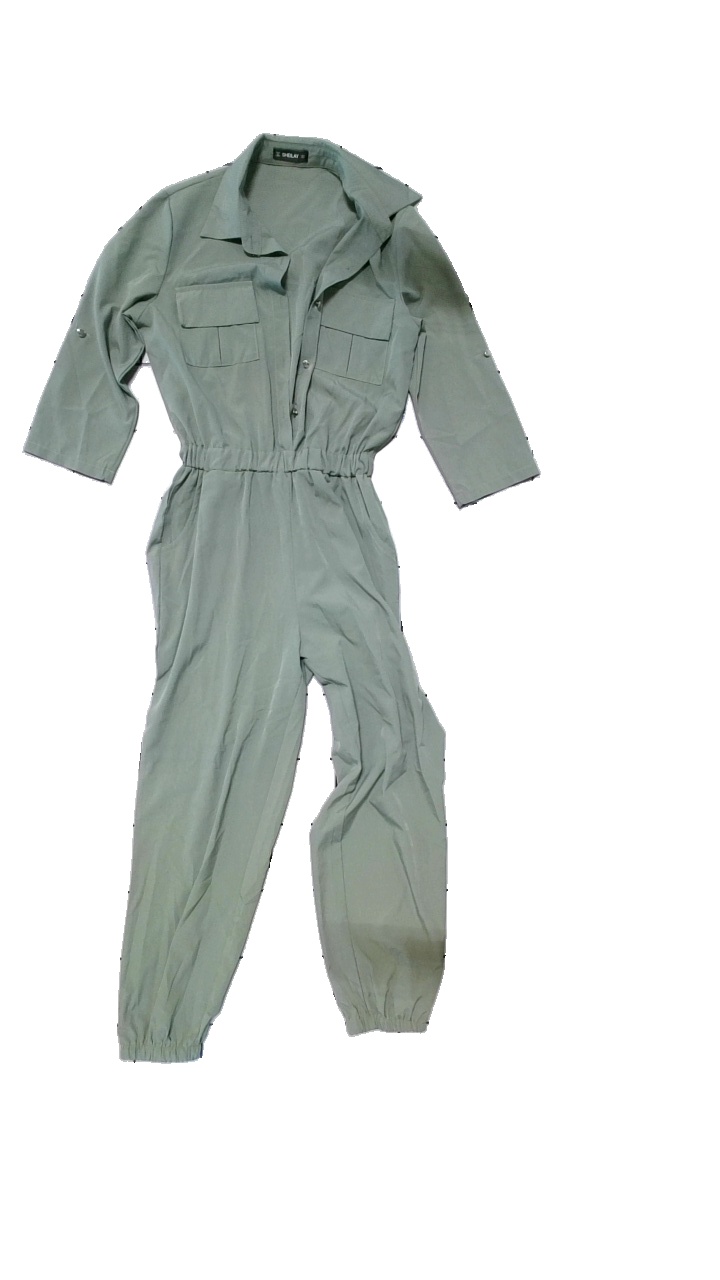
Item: Dress (Ladies)
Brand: Sheilay
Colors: Green
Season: All
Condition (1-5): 4
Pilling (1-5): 4
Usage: Reuse
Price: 50-100